Medieval aesthetics

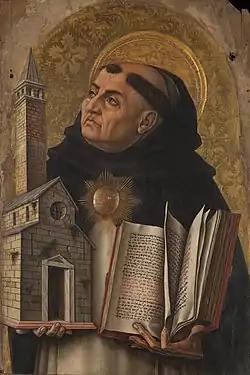
"St Thomas Aquinas", 1476, by Carlo Crivelli.

The aesthetics of St Augustine are less theological than that of subsequent thinkers due in part to his earlier life as a pagan. His conversion to Christianity allowed Augustine to implant Christianity with Classical ideals, whilst innovating Platonic and Ciceronian ideas with Christian belief.